Hohenfreyberg Castle

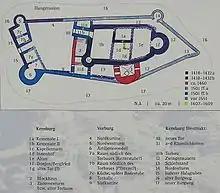
Information board by the entrance with details of the dates of construction

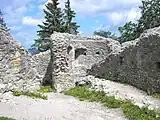
View into the northeast "zwinger" with its flanking tower

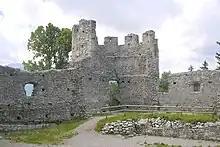
The large battery tower in the southwest (outer bailey)

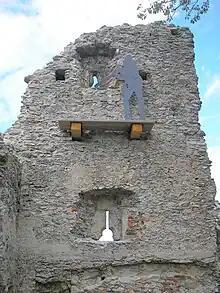
Educational motif of an arquebusier in the northwest of the outer bailey

The castle was built mainly in three large construction phases. The original castle (1418–32) was somewhat smaller than the surviving ruins. It consisted of two angled residential buildings in the courtyard, a "bergfried"-like main tower in the east and a chapel tower. This inner bailey was surrounded by a short enceinte. The crenellated wall of the outer bailey was much lower than today. On the plateau of this outer ward were almost certainly a number of wooden domestic and residential buildings. The original gate of the outer ward was slightly wider, but situated on the same spot as the present entrance. Originally the castle track led around the north and east sides of the castle and met the one coming from the gate in the outer bailey. The gate of the inner ward was originally in the south wall. The outer wall guarded the main entrance in the manner of a gateway "zwinger".